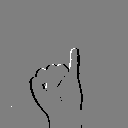
ASL letter: i